Pennsylvania High Court of Errors and Appeals

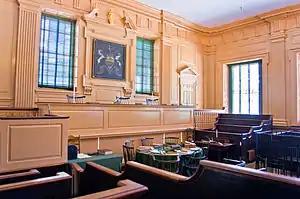
Courtroom of the High Court in Independence Hall, Philadelphia

Until the Declaration of Independence in 1776, the ultimate tribunal for the American colonies was the Privy Council in London. Then as now, a committee of the Privy Council heard cases from certain overseas jurisdictions under the rule of the British crown. One legal effect of American Independence, however, was permanently ending the flow of cases to London from the newly-independent United States. A judicial void was left by the disappearance of the Privy Council as the final tribunal for the Commonwealth.